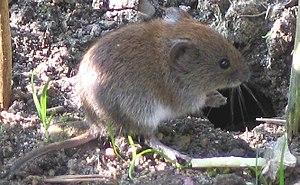
Voici la liste des espèces mammifères signalées en Chine. Il y a 495 espèces de mammifères en Chine, dont 13 sont en danger critique d'extinction, 24 sont en danger, 47 sont vulnérables, et 7 sont quasi menacées. Trois des espèces listées pour la Chine sont considérées comme éteintes.